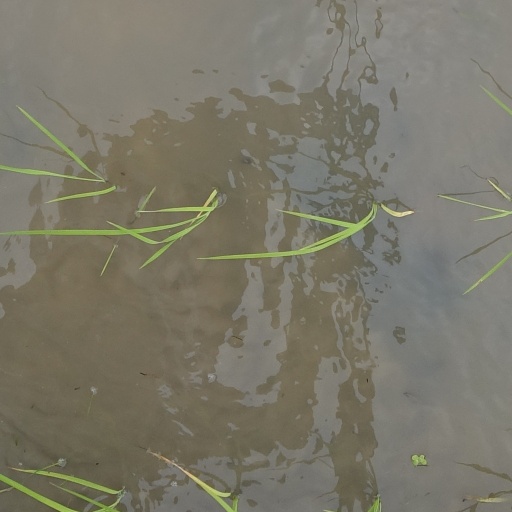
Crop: rice